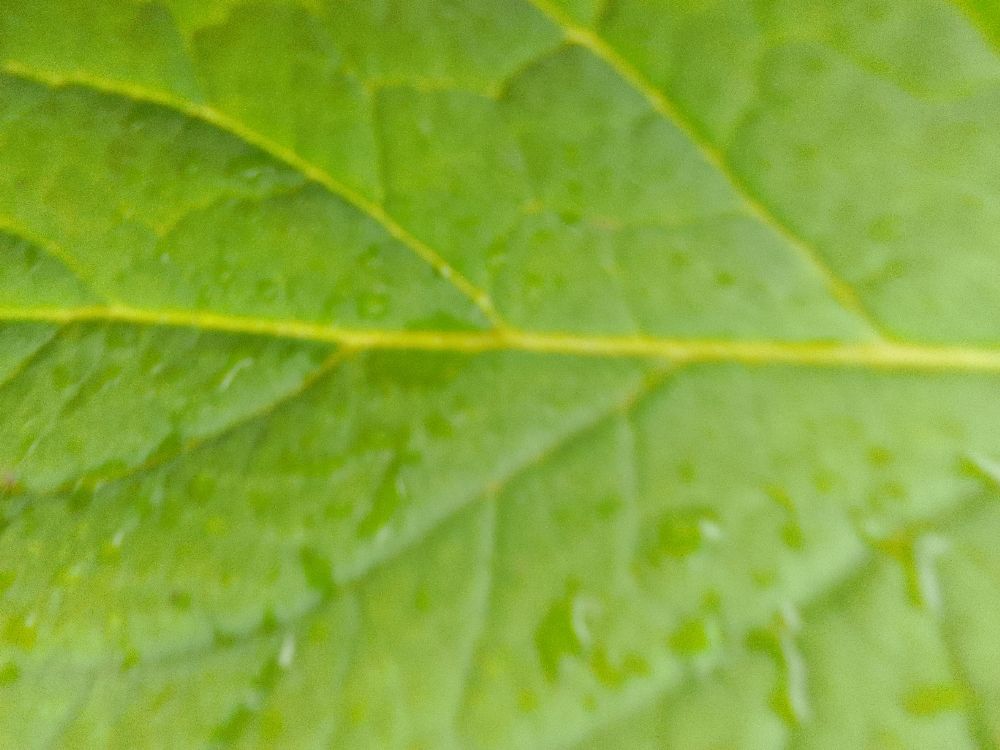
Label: Healthy